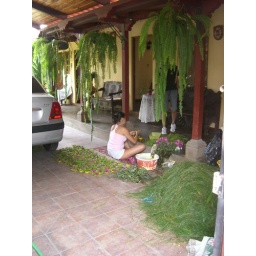
a nice house by the street where local ppl are making flower decorations for the carpet